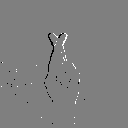
ASL letter: r